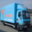
Label: truck